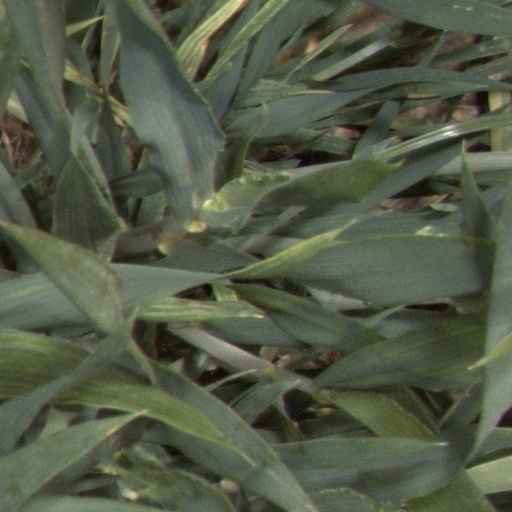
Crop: wheat